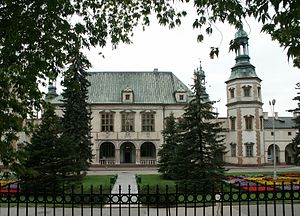
Kielce / Galleri
Kielce er en by i den sydlige del af Polen med 204.891 indbyggere, hovedstad i voivodskabet świętokrzyskie. Kielce har et areal på 109,65 km².